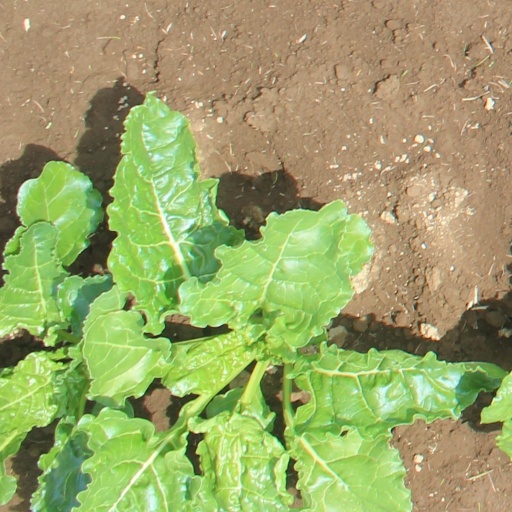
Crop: sugar beet